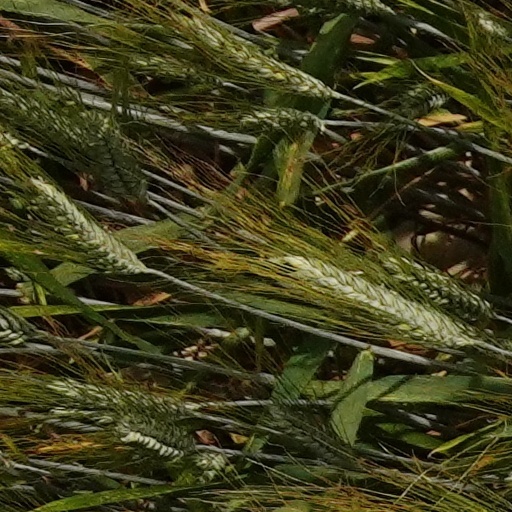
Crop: wheat